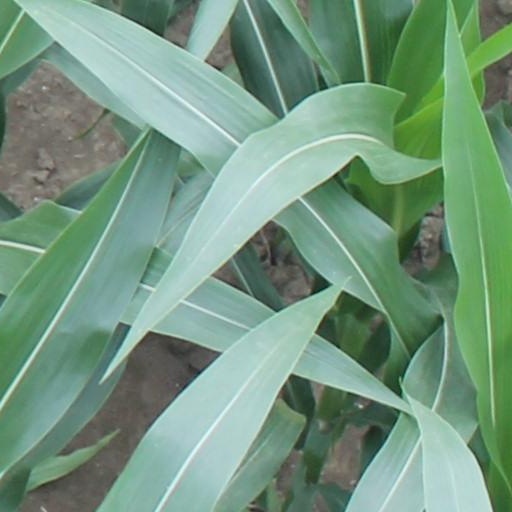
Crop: maize; corn